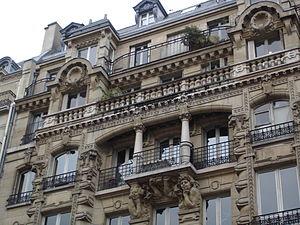
La rue Réaumur, est une voie des 2ᵉ et 3ᵉ arrondissement de Paris.